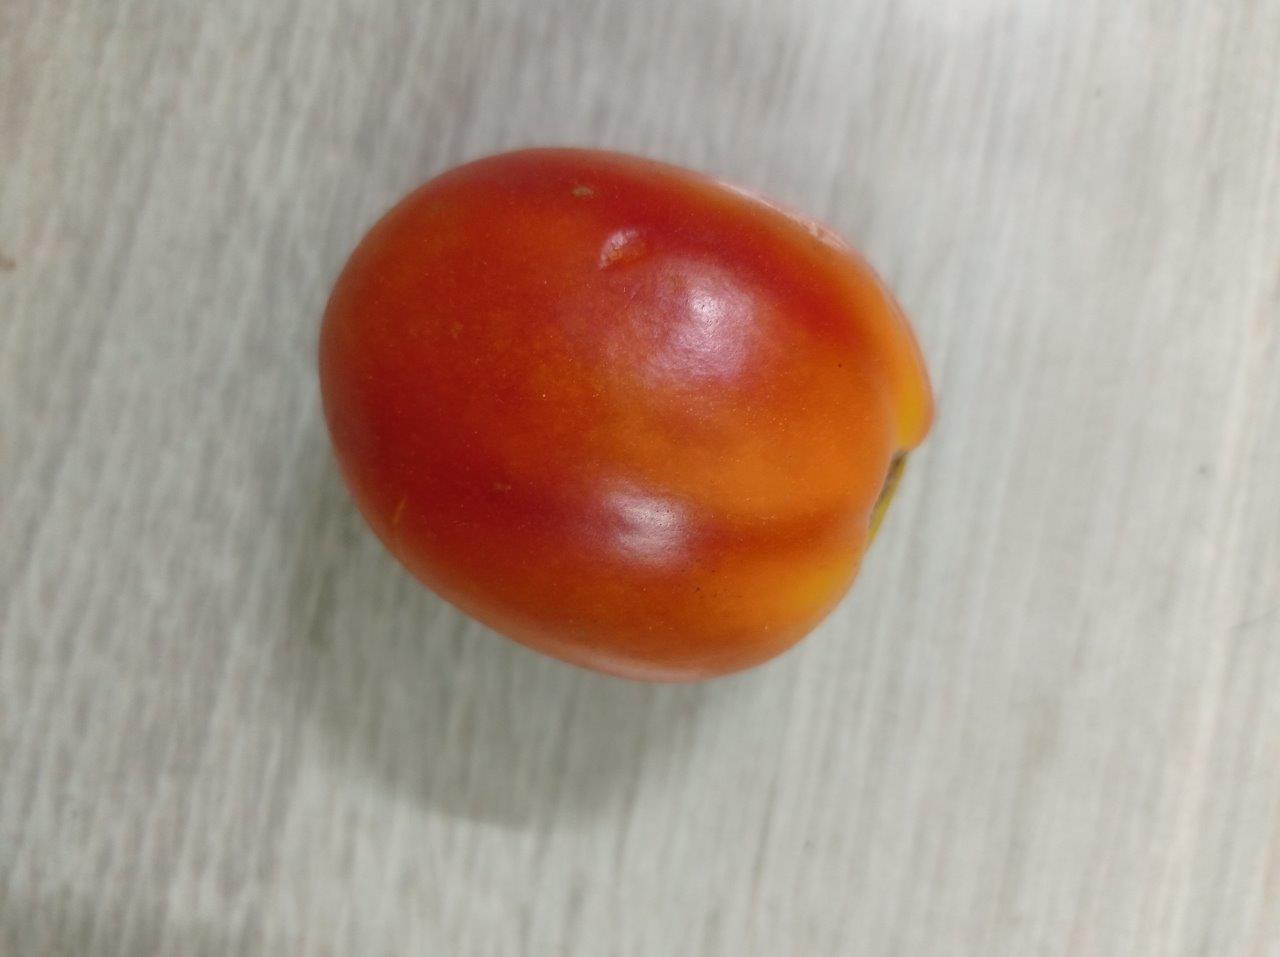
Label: Fresh